Mexico–Panama relations

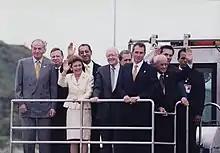
President Mireya Moscoso and President Ernesto Zedillo in the Ceremonial Transfer of Canal Zone in Panama; December 1999.

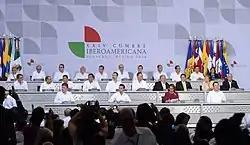
Panamanian President Juan Carlos Varela attending the Ibero-American Summit in Veracruz, Mexico; 2014.

Both nations have signed several bilateral agreements such as an Agreement on Consular Assistance (1928); Treaty on the Execution of Criminal Judgments (1979); Agreement on Cooperation to Combat Drug Trafficking and Drug Dependency (1995); Agreement on Air Transportation (1996); Agreement on Technical and Scientific Cooperation (1996); Agreement on Educational and Cultural Cooperation (1997); Treaty on Mutual Legal Assistance in Criminal Matters (1997); Agreement on Touristic Cooperation (2000); Agreement for Mutual Cooperation in the Exchange of Information regarding Financial Transactions carried out through Financial Institutions to Prevent, Detect and Combat Operations of Illegal Origin or Money Laundering (2002); Extradition Treaty (2004) and an Agreement to Avoid Double Taxation and Prevent Tax Evasion in Tax on Income (2010).